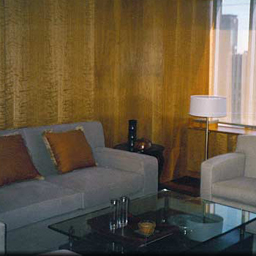
Room type: livingroom